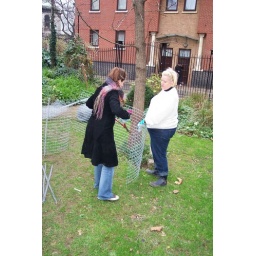
Preparing the ground and building the wildflower bank out of gabions for the south pond in the Phoenix Garden.